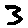
Label: 3